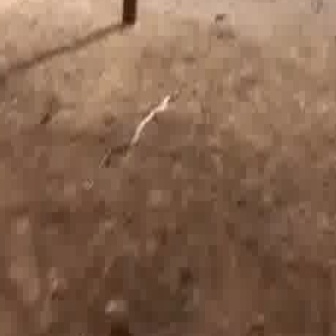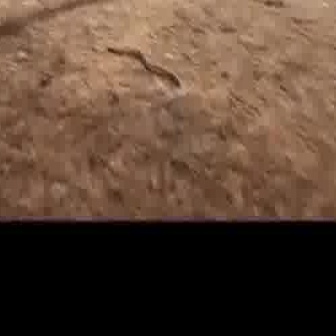
  Please identify the target specified by the bounding box [99,87,175,163] in the first image and locate it in the second image. Return the coordinates in [x_min,y_min,x_max,y_max] format.
Answer: [104,38,186,120]